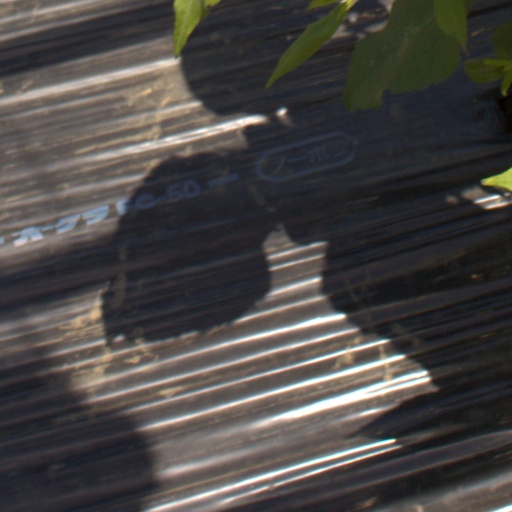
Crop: Jerusalem artichoke